2018 IAAF World U20 Championships – Women's 5000 metres

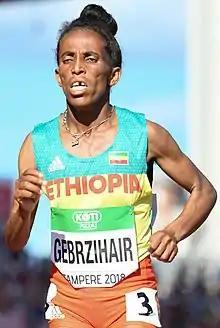
Girmawit Gebrzihair the Ethiopian 16 years old bronze medal winner

The women's 5000 metres at the 2018 IAAF World U20 Championships was held at Ratina Stadium on 10 July.